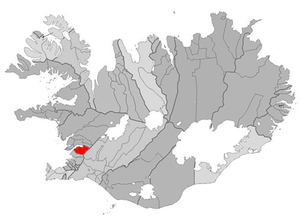
Kjósarhreppur est une municipalité de l'ouest de l'Islande située au nord de Reykjavik.